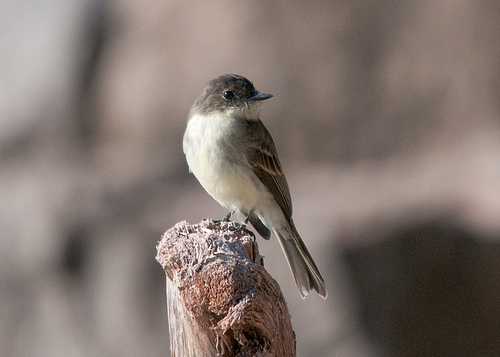
this little bird is mostly white with gray crown, gray and black secondaries and tail.
a small bird with a cream colored throat belly and breast, grey side, and brown wings with white wingbars.
a small bird that is gray with a white throat, breast and belly.
this is a small, brown bird with a white belly and a short, fat bill.
this bird has a white belly and breast with a grey wing and head.
this bird has wings that are grey and has a white belly
this bird has wings that are black and has a white belly
this bird is small and white, with a grey head, crown, and wings.
this bird has wings that are grey and has a white bellya small, mostly brown bird with a white belly and breast and a short bill.
Species: Sayornis